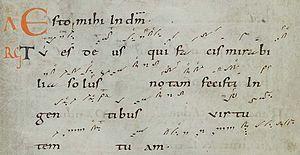
Les neumes sangalliens sont un groupe de graphies musicales employées dans les manuscrits du chant grégorien, copiés à l'abbaye de Saint-Gall et alentour.
Le chant grégorien est un chant monodique qui se caractérise fortement de sa composition liturgique. En dépit de son ancienneté, le répertoire de celui-ci aussi adapte rigoureusement au rite romain.
Le mélisme du chant grégorien est l'une de principales caractéristiques qui qualifie ce chant liturgique et artistique
Le chant grégorien est le chant liturgique officiel de l'Église catholique dans le rite romain. Issu du chant vieux-romain et du chant gallican, il reste pratiqué de nos jours dans certaines églises paroissiales ainsi que dans certaines communautés religieuses et abbayes.
La lettre significative est une abréviation, employée dans un certain nombre de manuscrits du chant grégorien, afin de préciser le mouvement mélodique, le rythme et le reste.
Le Graduale novum est un graduel en grégorien publié auprès du Vatican, pour la première fois en tant qu'édition critique. Actuellement, il n'est sorti que son premier tome pour les célébrations du dimanche et des fêtes.
Le Graduale triplex est généralement un graduel publié ou écrit en trois types de neumes. Mais surtout, celui qui fut, pour la première fois, sorti par les Éditions de l'abbaye Saint-Pierre de Solesmes en 1979, de sorte que les interprétations et exécutions du chant grégorien soient correctement et soigneusement effectuées, selon les neumes anciens et authentiques. Cette publication fut achevée d'après les études sémiologiques, développées à la deuxième moitié du XXᵉ siècle.
La sémiologie grégorienne est une science en manière de la critique textuelle, intermédiaire entre la paléographie et l'esthétique, afin d'étudier le chant grégorien ainsi que de rétablir correctement son interprétation.
Le mot « chantre » vient du latin cantare, chanter, ce qui a donné « cantor » — forme latine de chantre ou conducteur de louange est le chanteur principal, et généralement instructeur, dans une église, avec des responsabilités pour la chorale ou l'équipe de louange dans la messe ou le culte, ainsi que les répétitions.